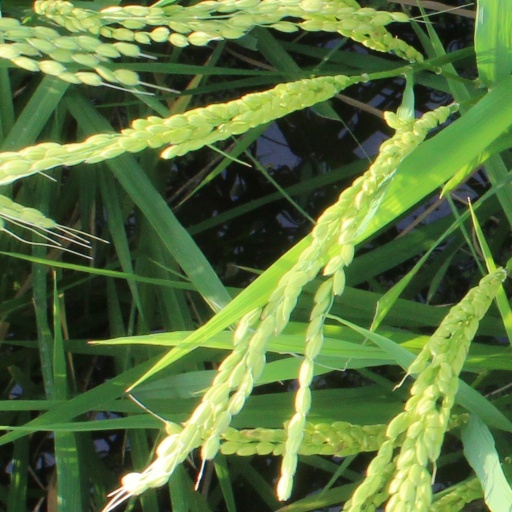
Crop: rice